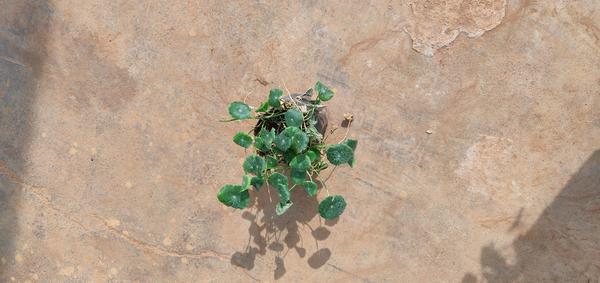
Plant: Brahmi